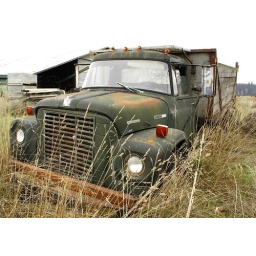
This abandoned International truck is l decaying in the grass on a farm in rural Laurel,Or.